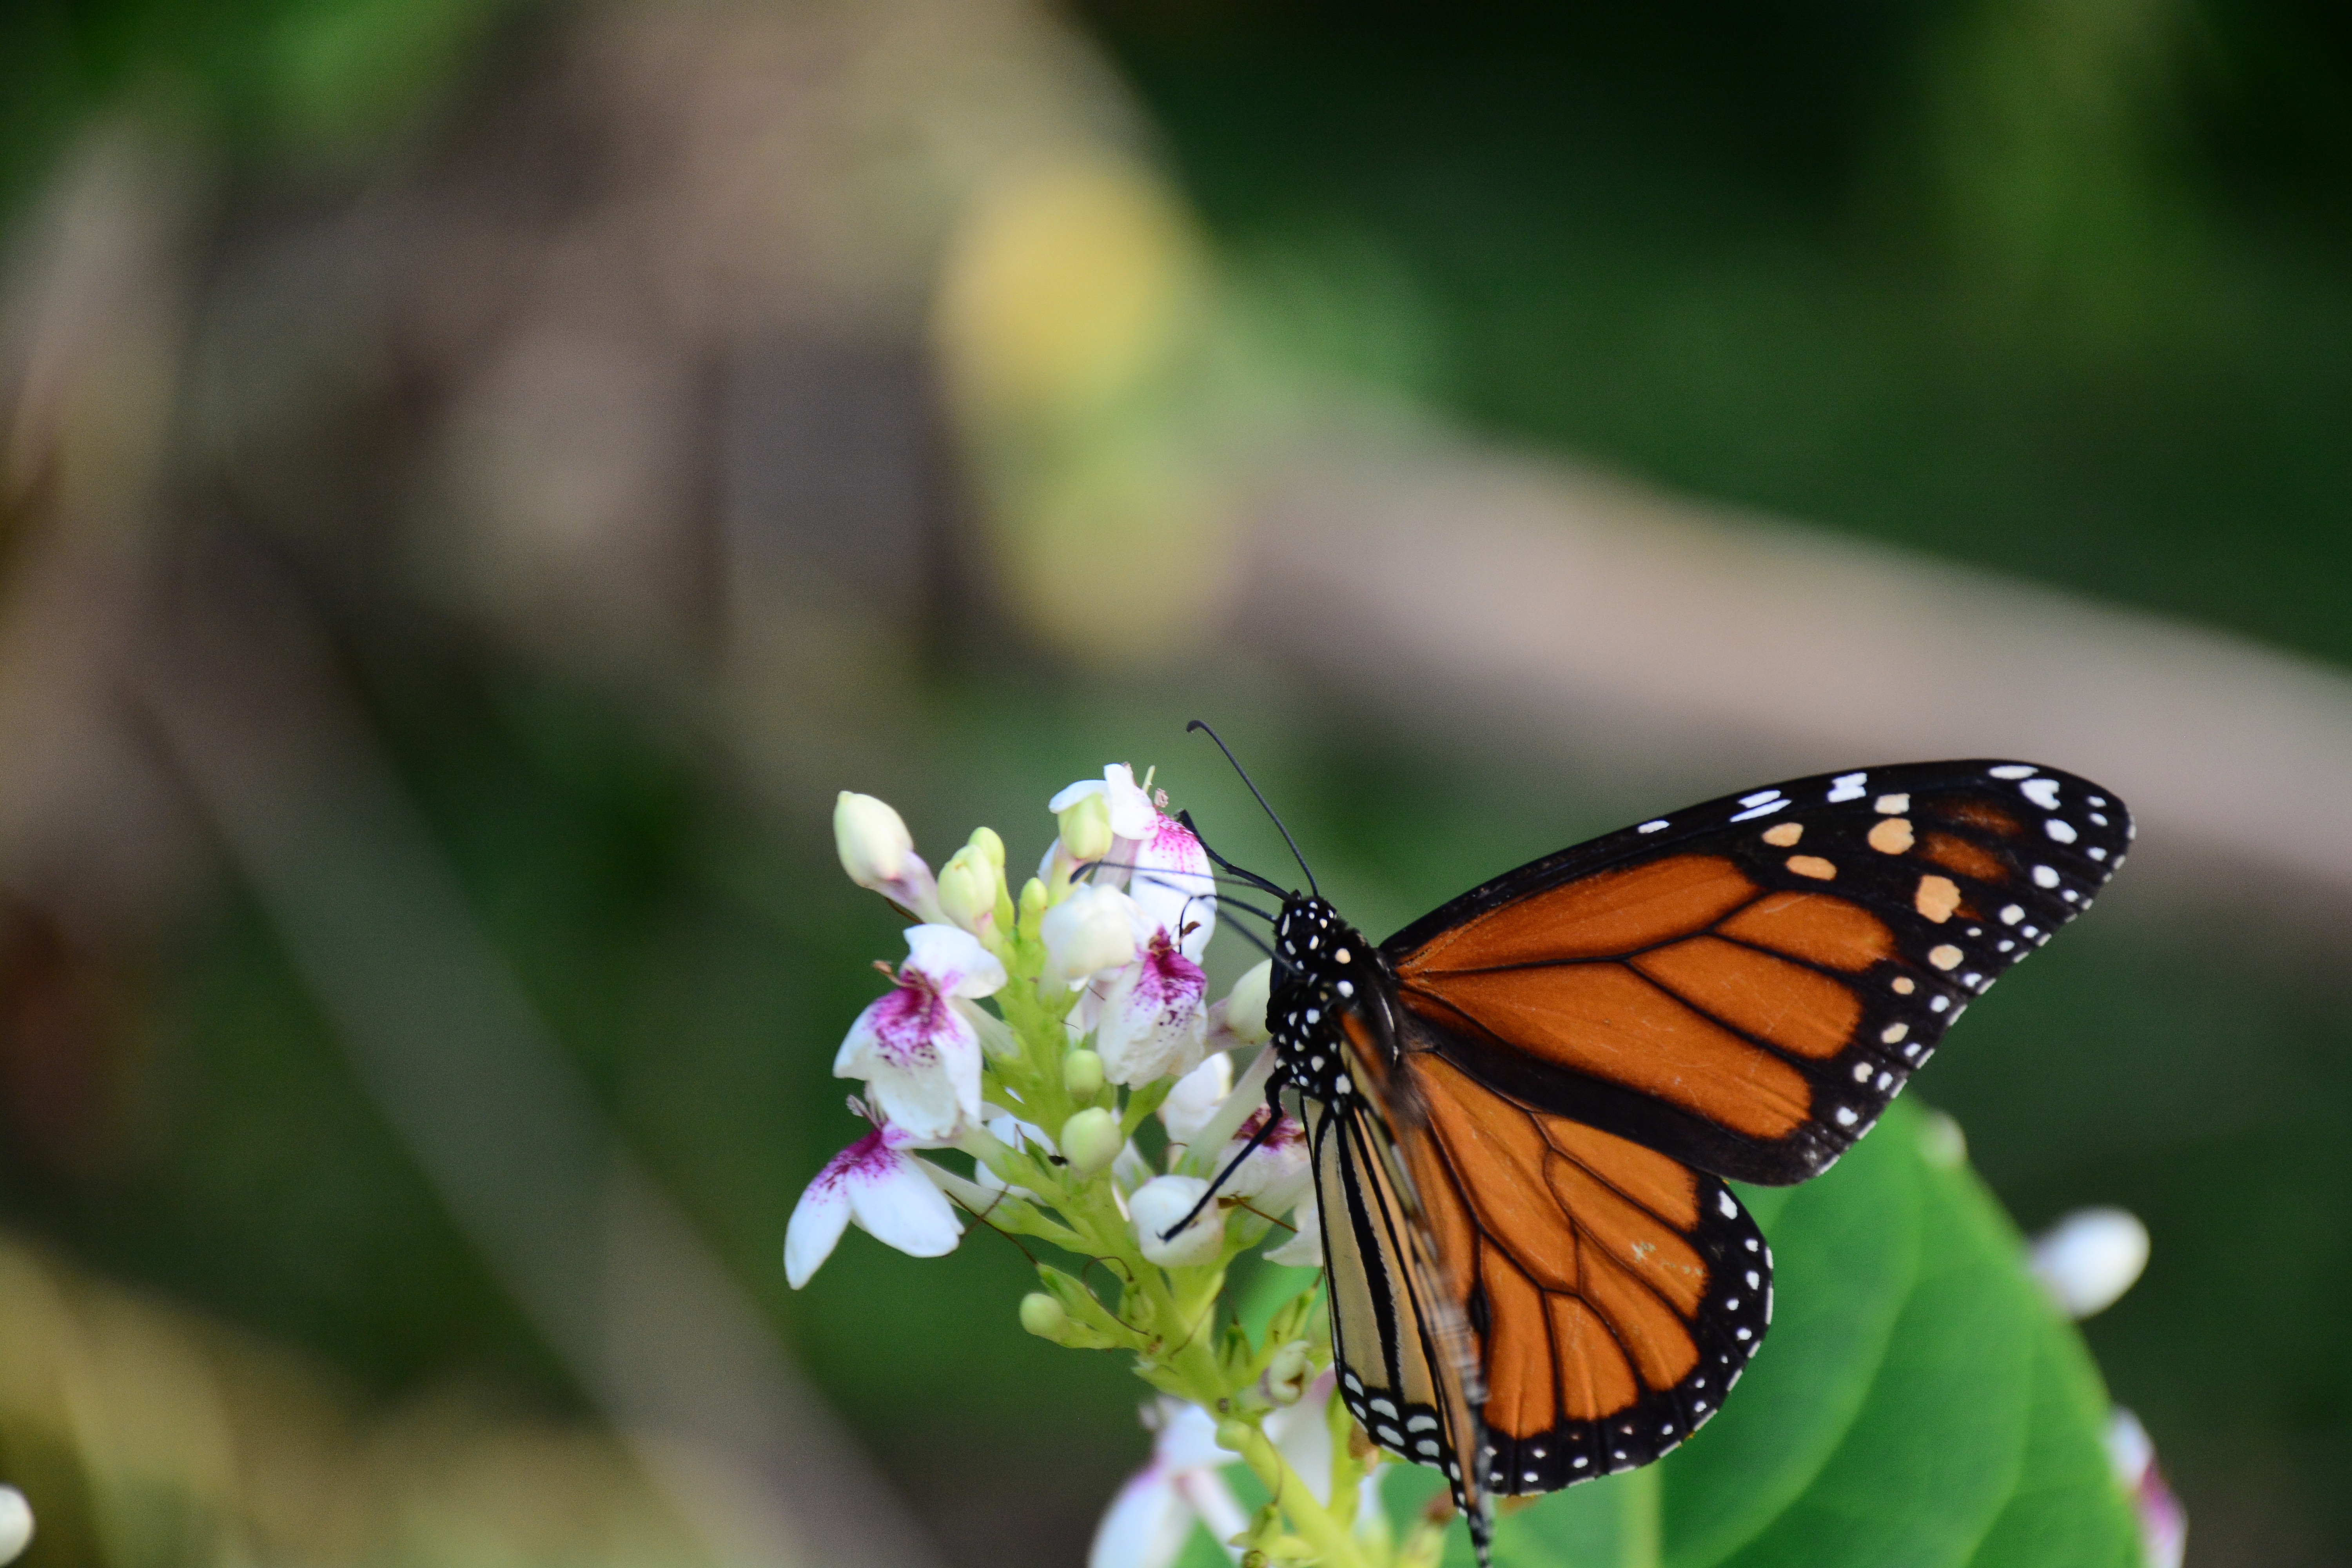
nature, photography, leaf, flower, wildlife, pattern, green, insect, botany, butterfly, flora, fauna, invertebrate, flowers, close up, monarch butterfly, nectar, macro photography, arthropod, pollinator, collecting nectar, moths and butterflies, lycaenid